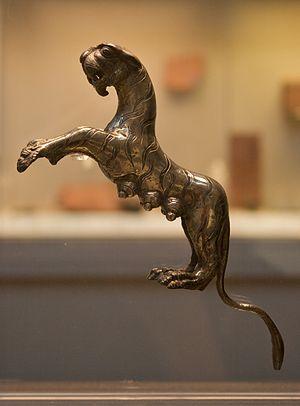
Le trésor de Hoxne est le plus grand trésor d'or et d'argent de l'Antiquité tardive découvert en Grande-Bretagne et la plus grande collection de pièces de monnaie en or et en argent des IVᵉ et Vᵉ siècles découverte dans tout l'Empire romain. Il a été trouvé le 16 novembre 1992, dans le village de Hoxne, dans le Suffolk à l'aide d'un détecteur de métaux. Le trésor consiste en 14 865 pièces de monnaie romaines de bronze, d'argent et d'or de la fin du IVᵉ et du début du Vᵉ siècles et environ 200 pièces de vaisselle en argent et bijoux en or. Ces objets sont conservés au British Museum, à Londres, où une partie du trésor est en exposition permanente. En 1993, le Treasure Valuation Committee a évalué le trésor à 1,75 million de livres sterling.